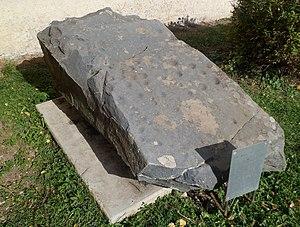
Pierre à cupules de St-Hilaire du touvet CR2017
Découverte en juillet 1987 par P&B Degeurce dans la forêt des Dioux à Saint-Hilaire du Touvet.